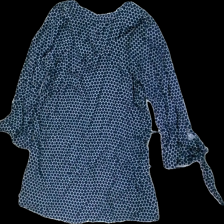
View: back
Type: Top
Category: Ladies
Brand: Hamton Republic (Kappahl)
Colors: Blue, White
Material: 100% viscose
Pattern: Dots
Cut: Regular
Size: 38
Season: All
Damage location: top left
Price range: 50-100
Recommended usage: Reuse
Description: prickig tröja med rosetter på armarna